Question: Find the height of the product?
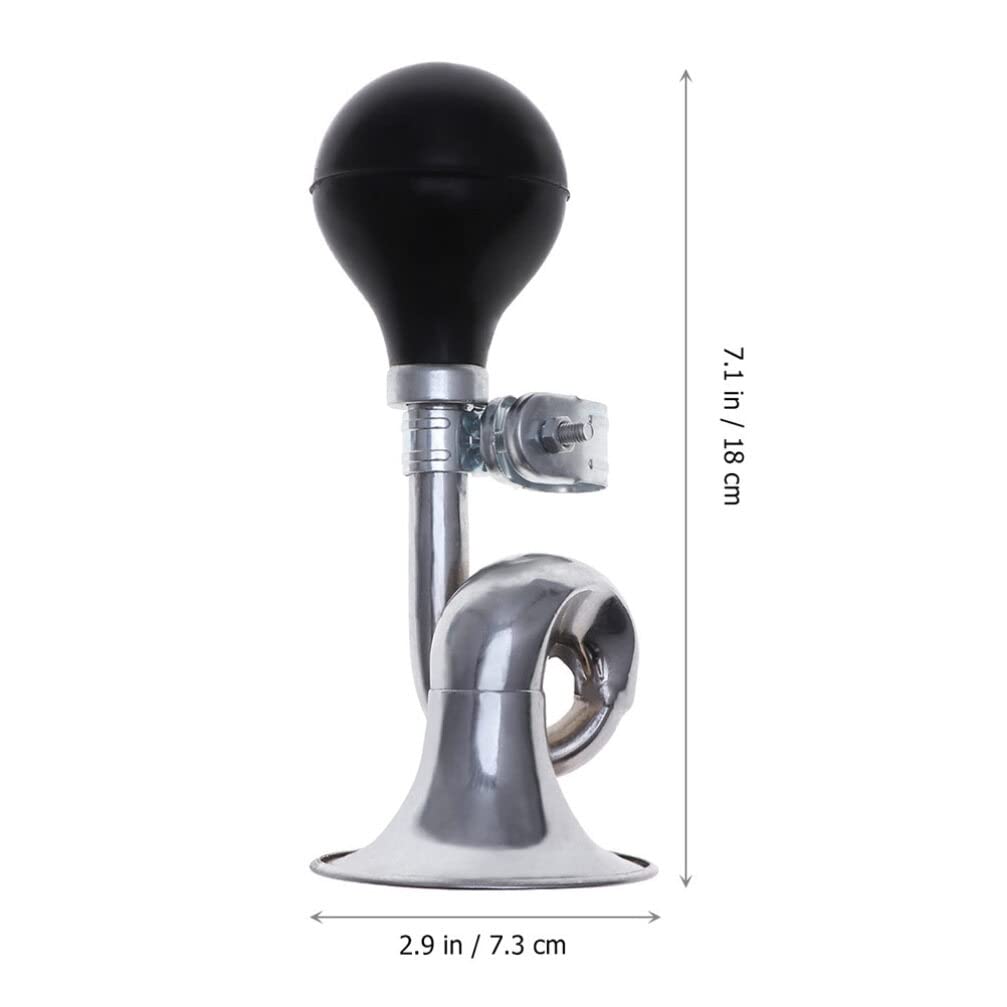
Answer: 7.1 inch